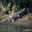
Label: crocodile